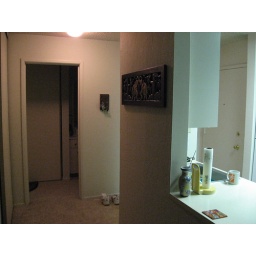
elephants in the jungle on the back of the kitchen wall